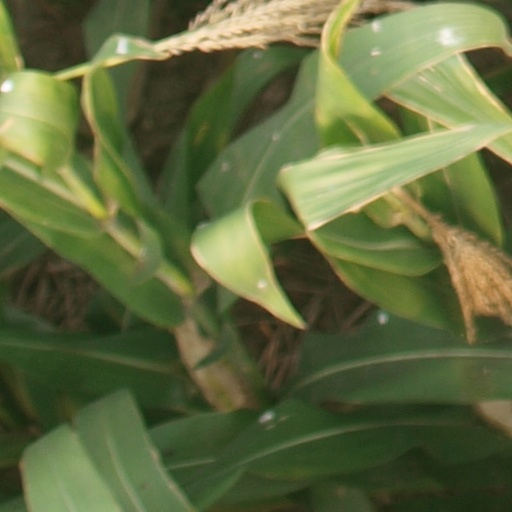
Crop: maize; corn